Plastic pollution

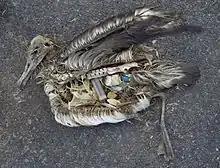
The unaltered stomach contents of a dead albatross chick photographed on Midway Atoll National Wildlife Refuge in the Pacific in September 2009 include plastic marine debris fed to the chick by its parents

Plastic pollution has also greatly negatively affected our environment. "The pollution is significant and widespread, with plastic debris found on even the most remote coastal areas and in every marine habitat". This information tells us about how much of a consequential change plastic pollution has made on the ocean and even the coasts.